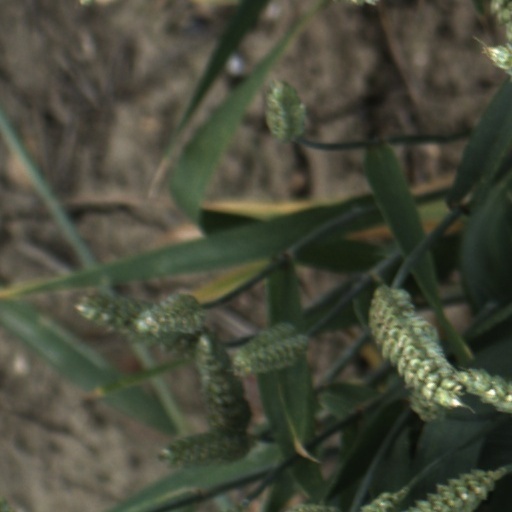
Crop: wheat